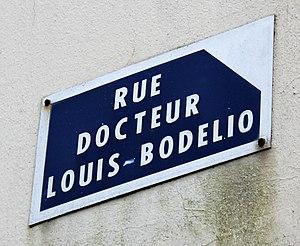
plaque de la rue Louis Bodelio à Lorient.
Louis Bodélio, né en Inde en 1799, mort à Lorient en 1887, est un médecin français connu par ses observations et sa lutte contre les épidémies, notamment de choléra et de syphilis, ainsi que par son souci des pauvres.